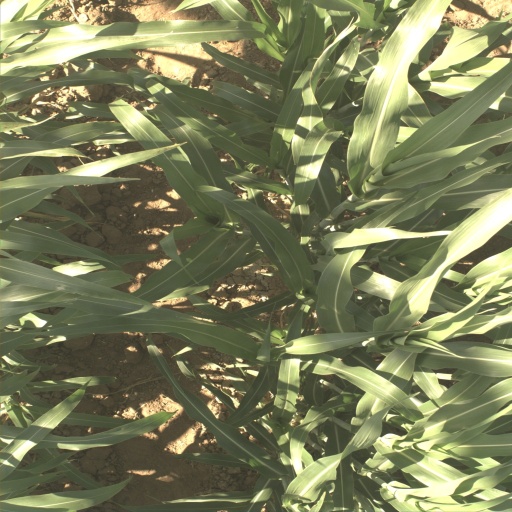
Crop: sorghum